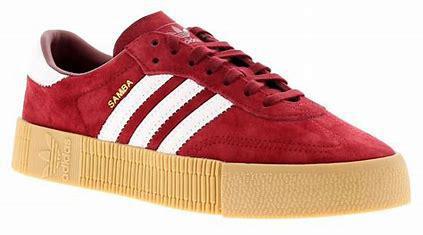
Brand: adidas
Model: originals Adidas Originals Sambarose